Har Brakha

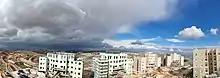
The view from the neighborhood of the buildings on Har Bracha

After the construction of several hundred private houses on Har Bracha, the members of the settlement decided to start building four-, five- and six-story buildings. This decision was made in order to lower the price for apartments and give young couples the opportunity to buy flats in the village. As part of the construction, a boys school and a girls school were also established in Har Bracha, together with eleven kindergartens.